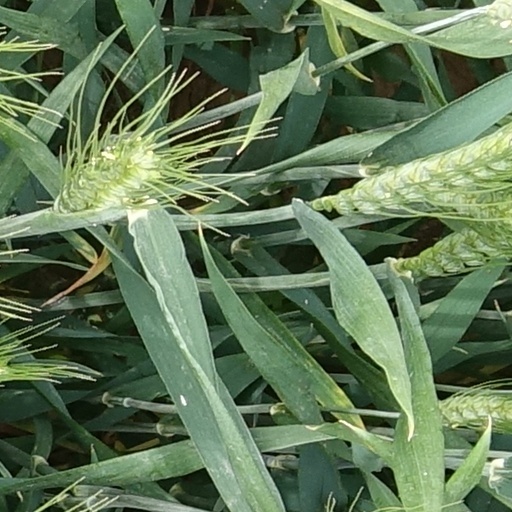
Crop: wheat